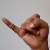
The image shows a hand gesture representing the letter 'J' in Indian Sign Language.